Sherman Street Event Center

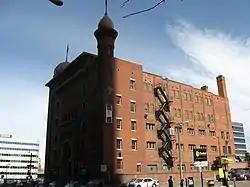
Front and southern side of the building

The Mosque of the El Jebel Shrine, which has also been known as the Rocky Mountain Consistory, and as the Scottish Rite Temple is a historic building in the North Capitol Hill neighborhood of downtown Denver. It was for a period known as Sherman Street Event Center